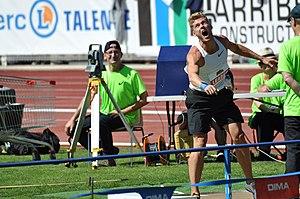
Kevin Mayer est un athlète français, spécialiste des épreuves combinées.